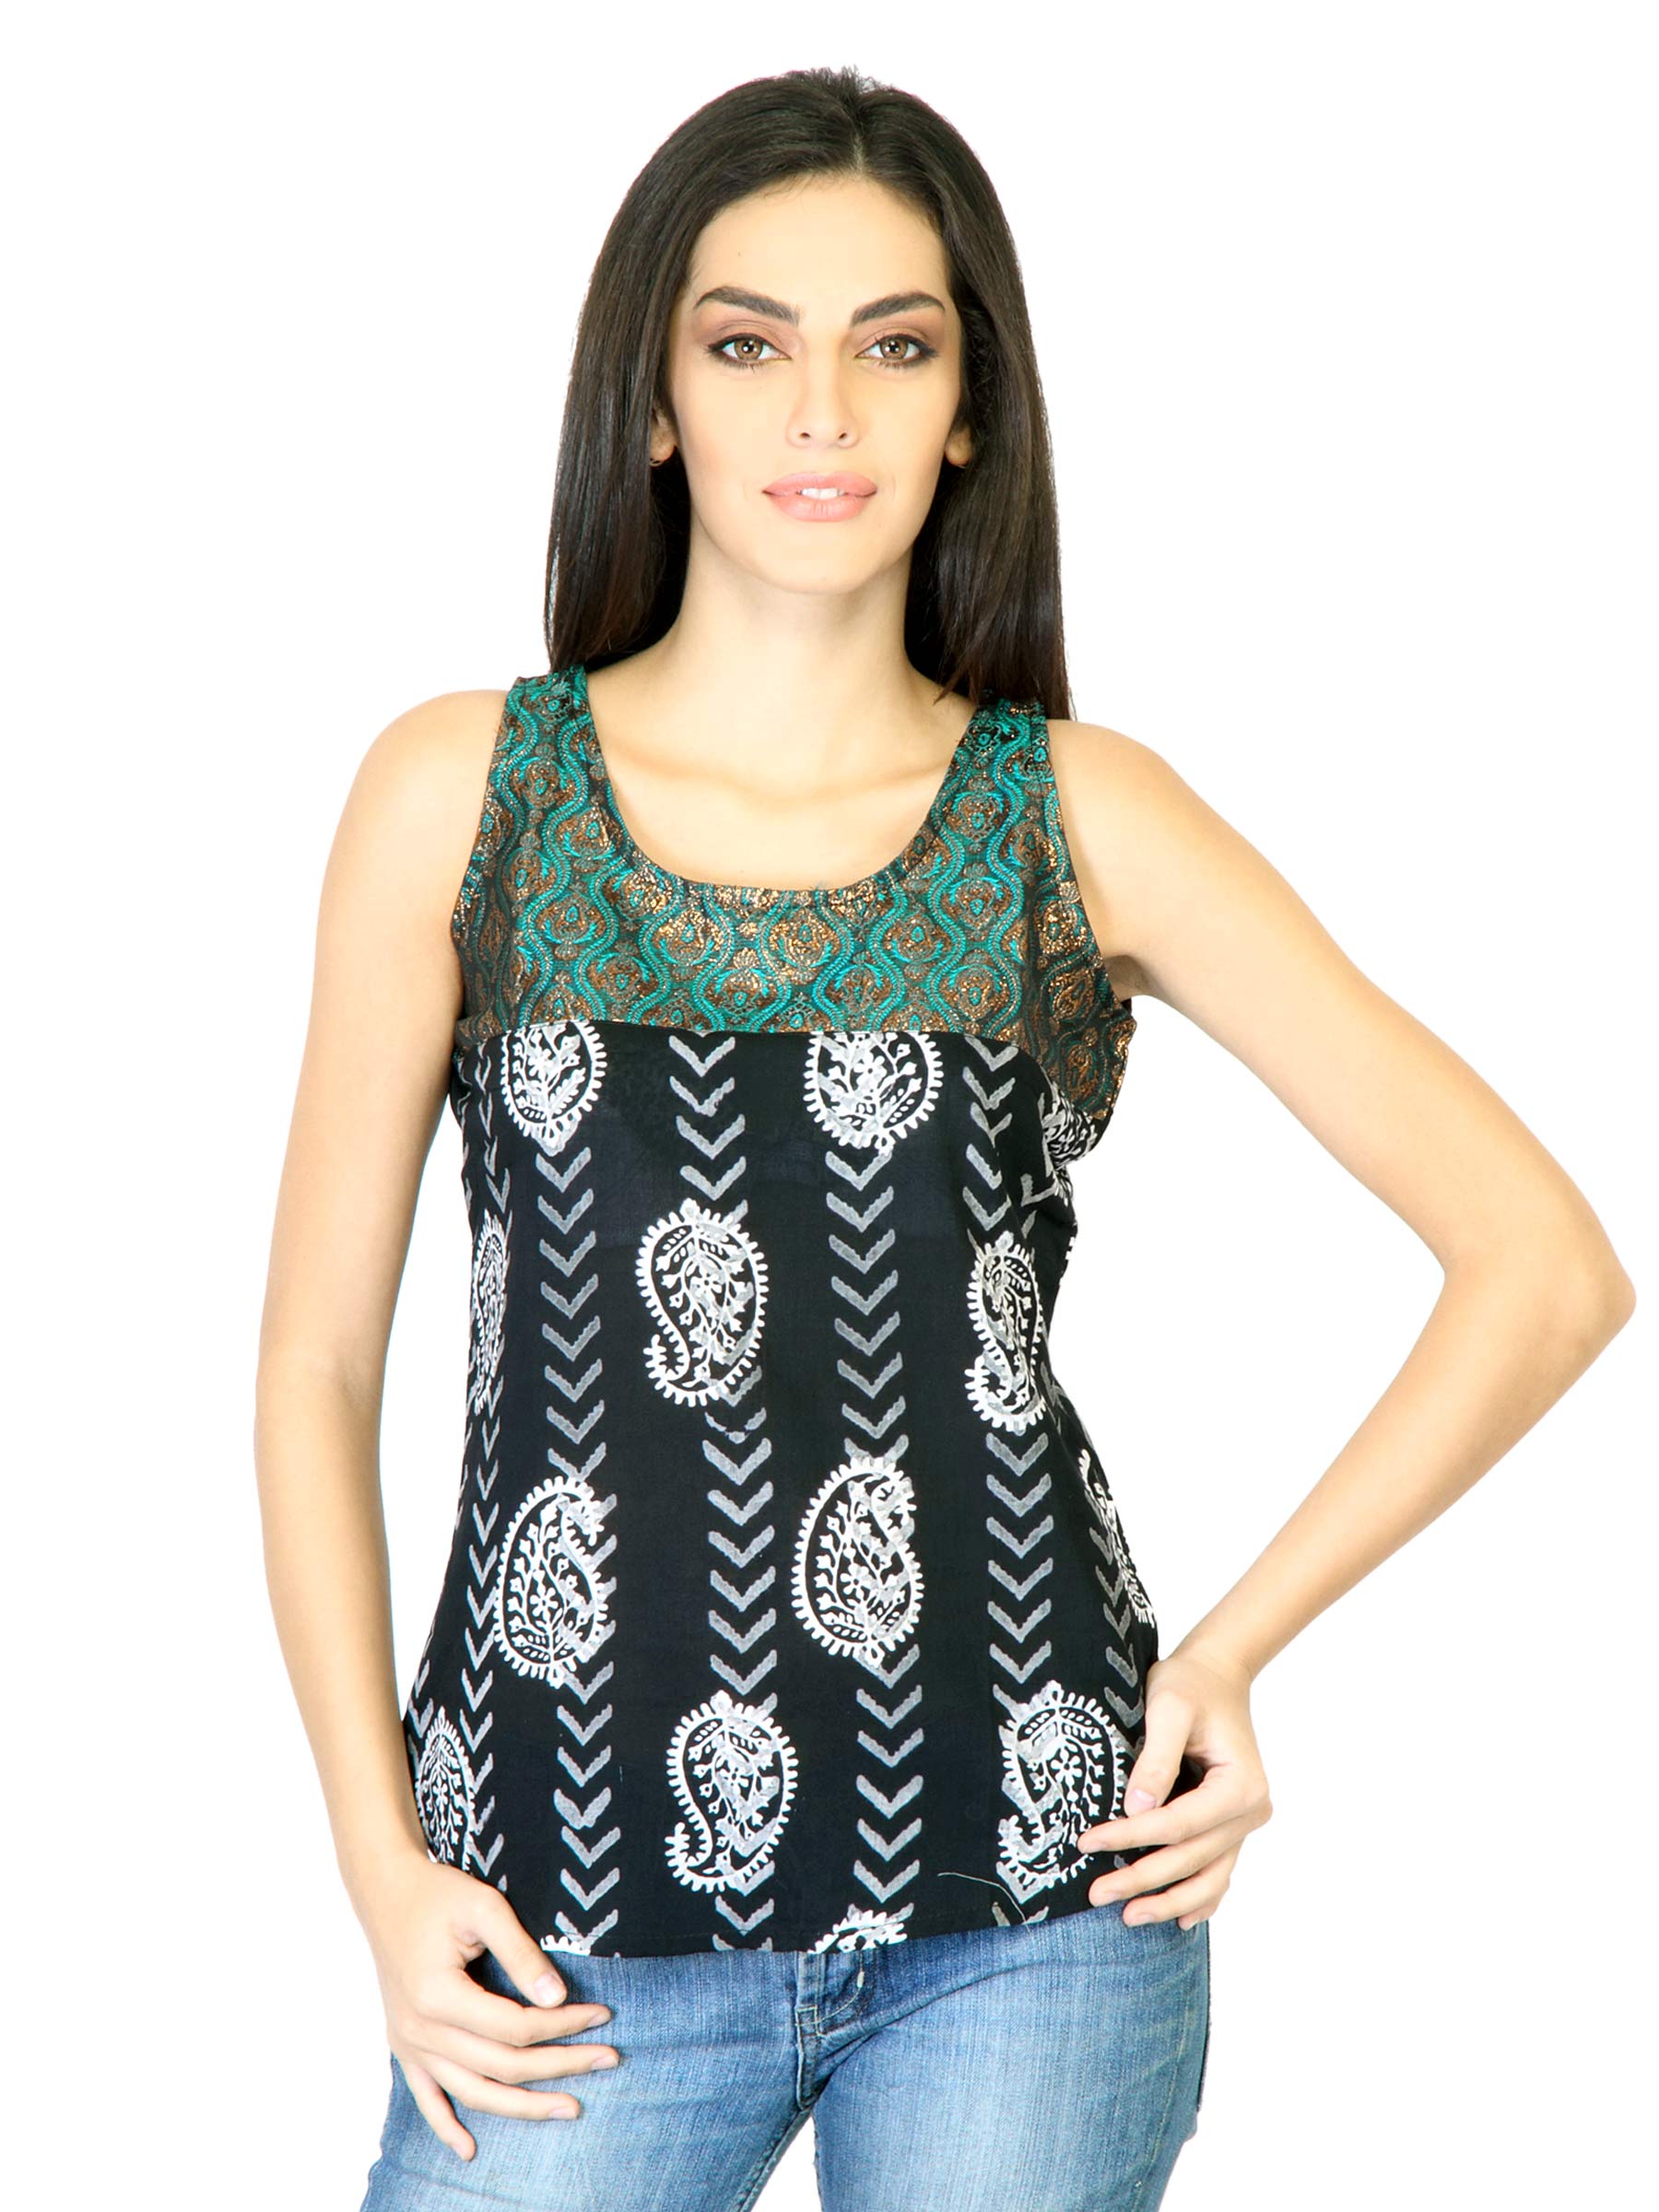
Mother Earth Women Black Printed Top
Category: Apparel / Topwear / Tops
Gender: Women
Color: Black
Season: Fall 2011
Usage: Ethnic